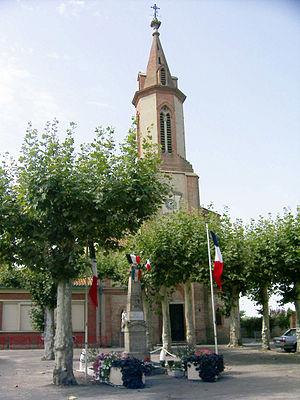
Une vue du monument aux morts et du clocher de l'église de La Ville-Dieu-du-Temple, commune de Tarn-et-Garonne, située près de Montauban.
La Ville-Dieu-du-Temple est une commune française située dans le département de Tarn-et-Garonne, en région Occitanie.